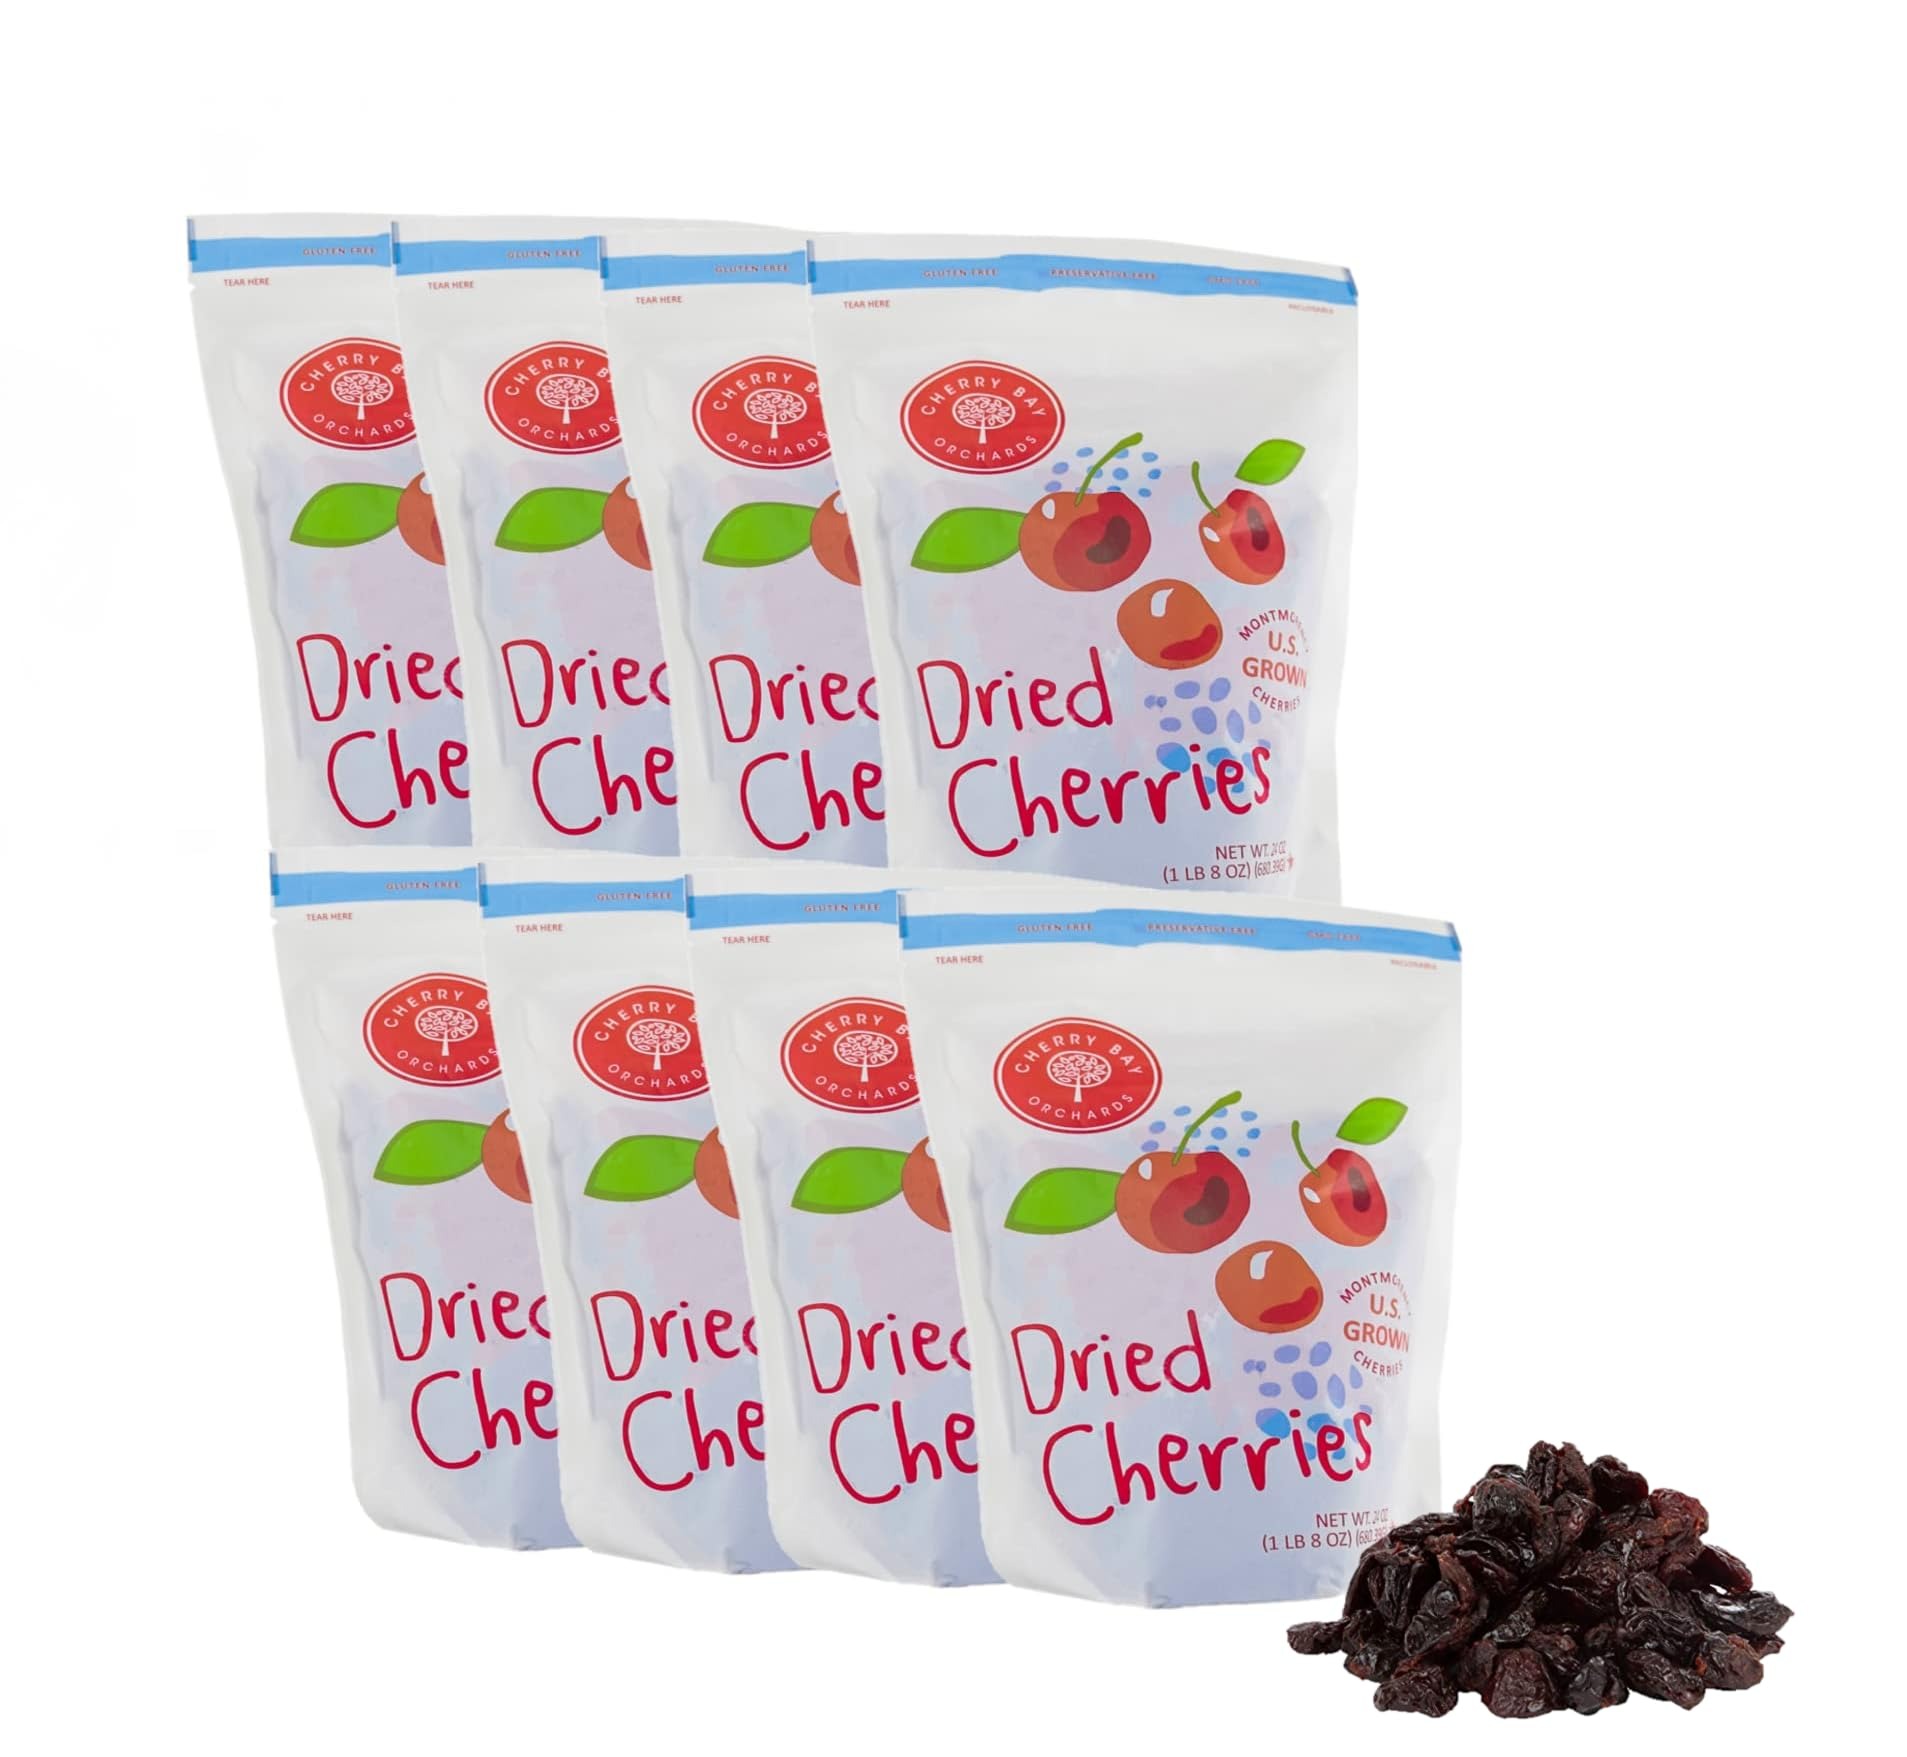
Item Name: Cherry Bay Orchards - Dried Montmorency Tart Cherries - (Pack of 8 - 24oz Bags) - 100% Domestic, Natural, Kosher Certified, Gluten-Free, and GMO Free - Packed in a Resealable Pouch
Bullet Point 1: Delicious Ingredients and Grown in the USA: Fuel your body with this delicious Pack of 8 - 24oz reusable/sealed bags of Cherry Bay Orchards dried Monmorency Tart Cherries. These tart cherries are plucked from our beautiful orchards in Northern Michigan, then dried using specialized methods. Nutrient dense and high in antioxidants.
Bullet Point 2: Promote a Healthy and Active Lifestyle: These Dried Montmorency Cherries are a natural and preservative-free snack for your active lifestyle. Monetary Cherries promote muscle recovery, joint health support, heart health, bone health, and sleep among others.
Bullet Point 3: Perfect for on the Go: The resealable pouch makes it easy to take along, no matter where life takes you. Great for an office or school snack!
Bullet Point 4: Great Addition for Snacks: Mix these delicious Montmorency Tart Cherries in trail mix, home recipes, hot cereals, salads, confections, baked goods and just as good by the handful for a healthy snack! Include our dried fruit for a gluten-free, GMO free and Star-K Kosher Certified addition to any snack.
Bullet Point 5: Quality: Cherry Bay Orchards are the largest Montmorency Tart Cherry Growers in North America. Grown, processed, and dried themselves to ensure the highest possible quality dried cherries - Preservative Free!
Product Description: <p>Make Cherry Bay Orchard&rsquo;s Dried Cherries your very on the go snack. Plucked from beautiful orchards in Northern Michigan, our carefully selected fruits are harvested at the perfect time. Then we dry the fruit using specialized methods to retain the plumpness and leave them free of additives and artificial colors.</p> <p>Our dried fruit is free of gluten, preservatives and GMOs. Plus, this delicious and natural snack has a Star-K Kosher Certification. With a lightly sweet flavor, add Cherry Bay Orchard&rsquo;s dried cherries to your baked goods, favorite recipe, trail mix, morning cereal or simply by the handful. The reclosable pouch makes it easy to take these snacks with you, to work, the beach, for your next workout or where ever you travel.</p> <p>&bull; Gluten free<br />&bull; Preservative free<br />&bull; GMO free<br />&bull; Reclosable pouch</p> <p>At Cherry Bay Orchards, we are proud of our roots. As a grower-owned company, we are able to offer only the finest products from our orchards directly to you.</p>
Value: 8.0
Unit: Count

Price: 19.99